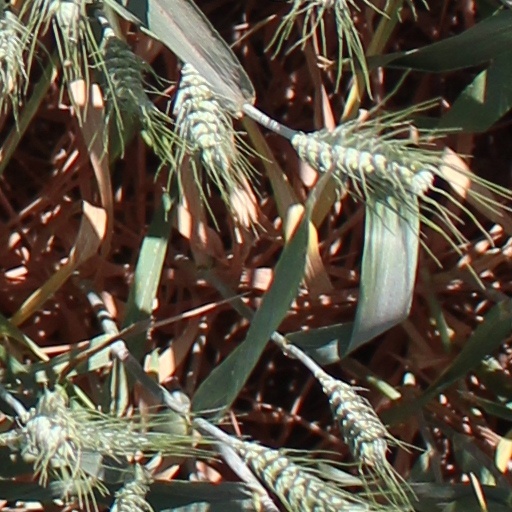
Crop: wheat